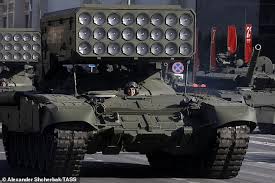
Label: TOS-1